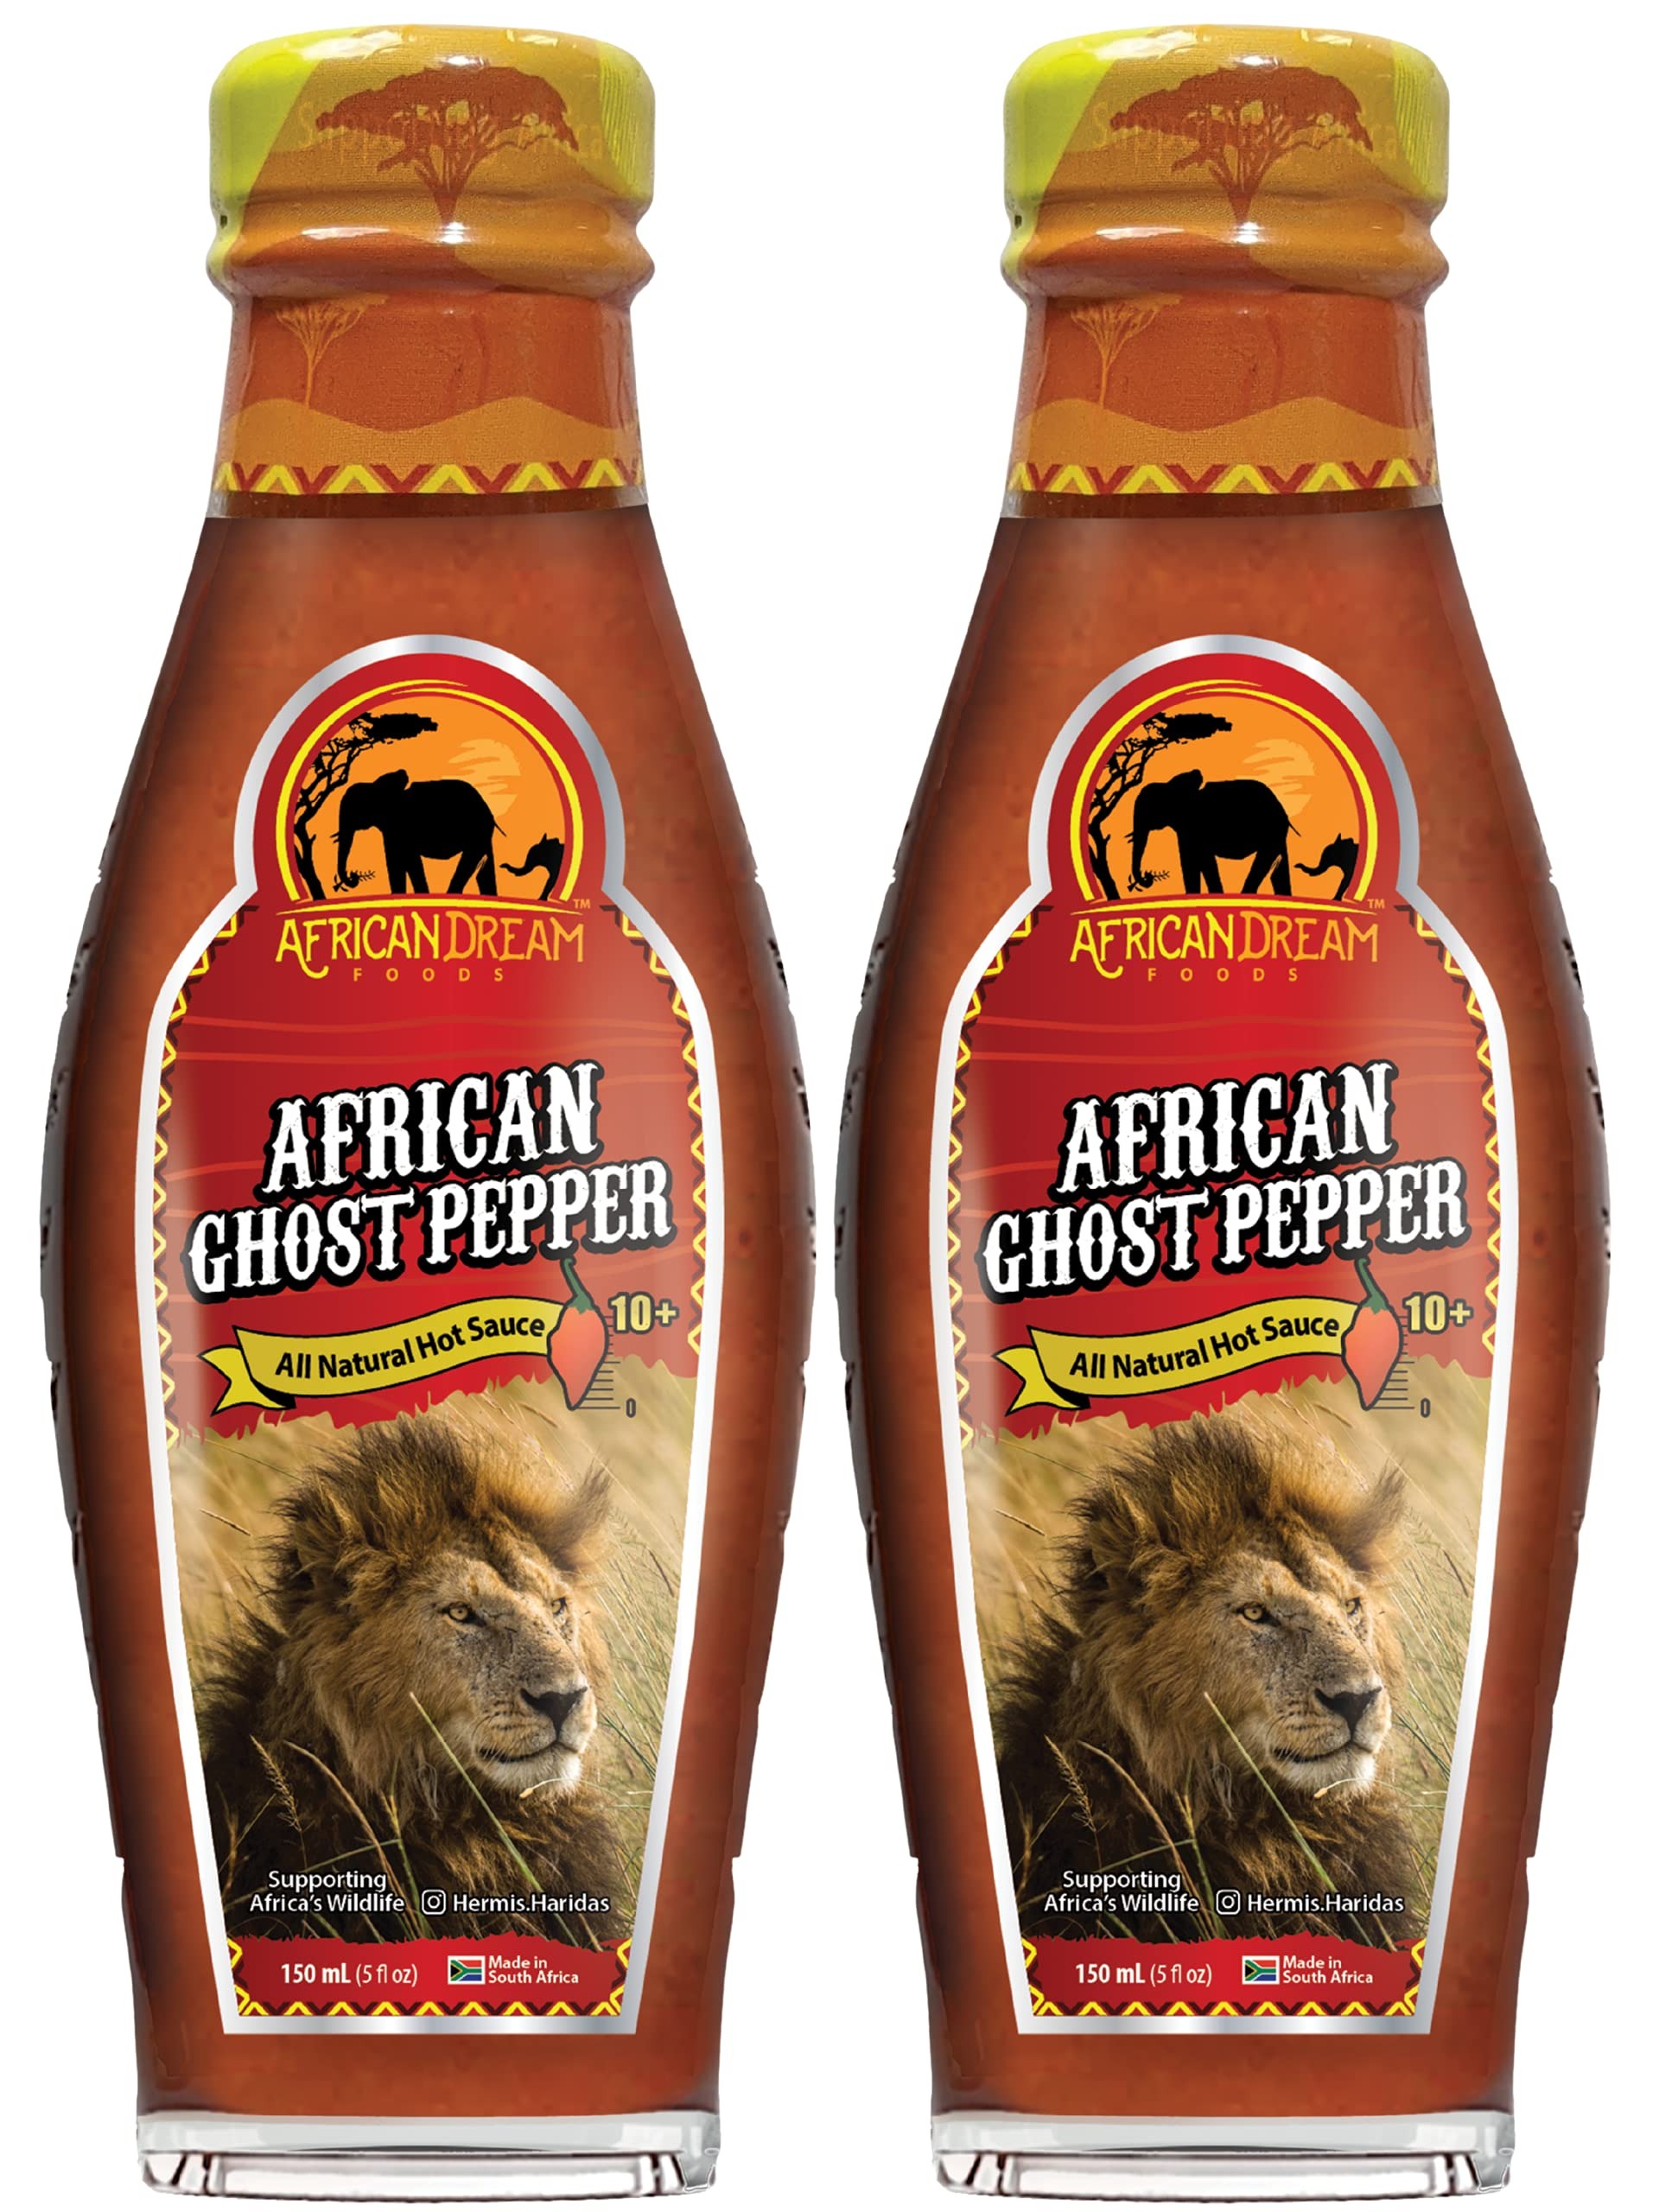
Item Name: African Ghost Pepper Hot Sauce by African Dream Foods | Extremely Spicy Sauce | Vegan, Non-GMO | Glass Bottle, 5 fl oz | 2-Pack
Bullet Point 1: Heat Spectrum: Our fiery African Ghost Pepper Sauce peaks after 30-60 seconds and offers a lingering burn for up to 10 minutes. Additionally, our sauce is vegan/vegetarian, certified non-GMO, and halal.
Bullet Point 2: Flavor Blast: Taste the rich, dark heat of the ghost pepper sauce, perfectly balanced with sweet, salty, and intense flavors.
Bullet Point 3: Intense Heat Lovers: Our ghost pepper hot sauce caters to high spice levels. This sauce has been crafted to provide a distinct taste experience. A hot sauce gift for flavor enthusiasts.
Bullet Point 4: Creative Recipes: Add a fiery kick to cornbread perfectly balanced with the intense heat of our African Ghost Pepper Sauce. Ideal with baked beans, chili, casseroles, or pulled pork.
Bullet Point 5: Our Story: Established in 2021, African Dream Foods is a purpose-driven fair trade company founded by wildlife enthusiasts and hot sauce lovers, crafting socially-conscious made in Africa hot sauces and spices to promote wildlife conservation.
Product Description: African Ghost Pepper Hot Sauce Pack by African Dream Foods offers a distinct culinary experience with its intense heat and rich flavor profile. This 5 fl oz glass bottle sauce peaks in heat after 30-60 seconds, with a lingering burn lasting up to 10 minutes. It is vegan/vegetarian, non-GMO, and halal, making it suitable for a wide range of dietary preferences. The sauce balances the rich, dark heat of African ghost peppers with sweet, salty, and intense flavors, catering to spice enthusiasts seeking a unique taste. Ideal for adding a fiery kick to various dishes, this hot sauce complements cornbread, baked beans, chili, casseroles, or pulled pork. The inclusion of sugar in the cornbread recipe balances the sauce's intense heat, creating a harmonious blend of flavors. This makes it an ideal gift for those who love to experiment with bold and spicy flavors in their cooking. Founded in 2021, African Dream Foods is purpose-driven, adheres to fair trade principles, created by wildlife enthusiasts and hot sauce lovers. Our mission is to craft socially conscious hot sauces and spices that promote wildlife conservation, making every purchase impactful and meaningful. Hand-picked from fair-trade South African farms, our chili peppers offer superior flavor without preservatives, gluten, or artificial additives. They are vegan/vegetarian and certified non-GMO, and halal.
Value: 10.0
Unit: Fl Oz

Price: 14.99